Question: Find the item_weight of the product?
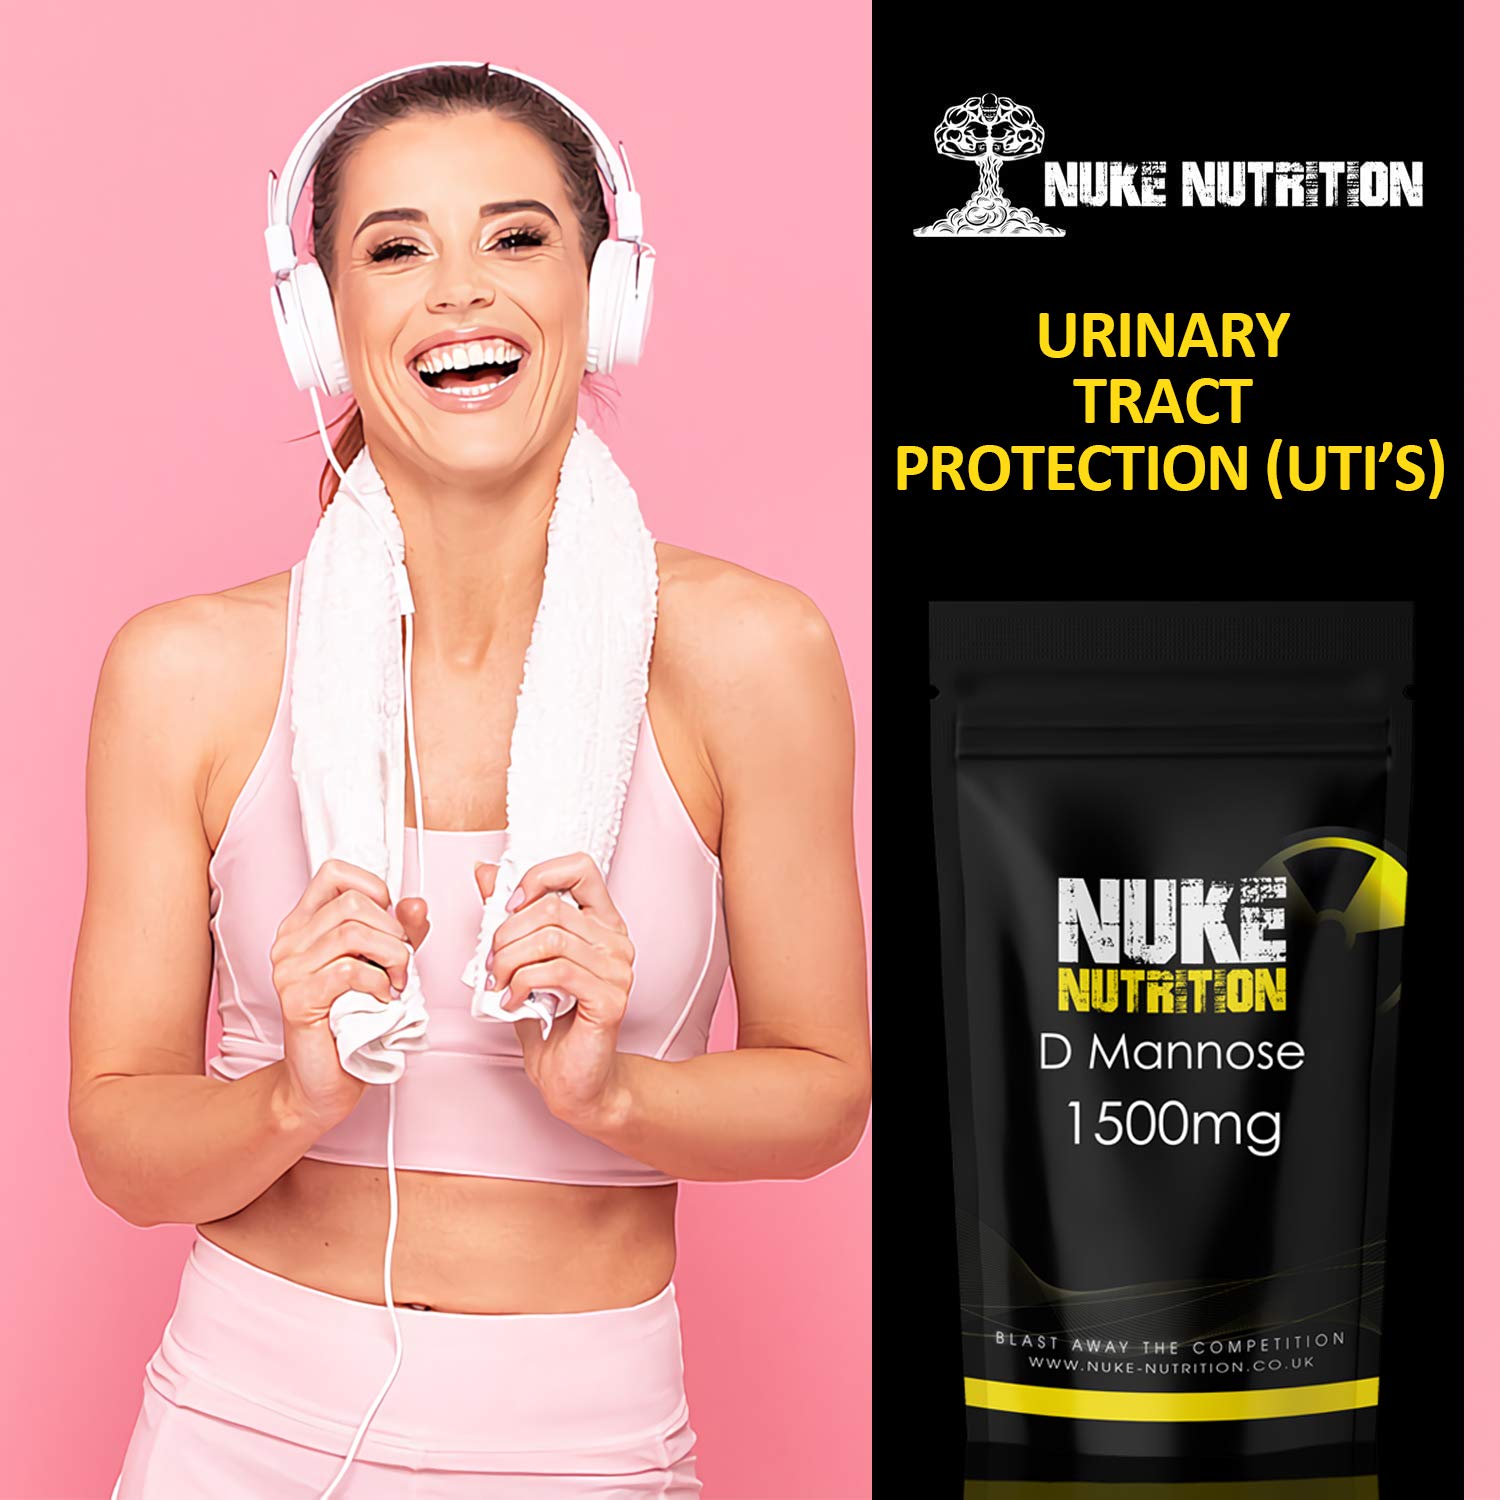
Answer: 500.0 milligram